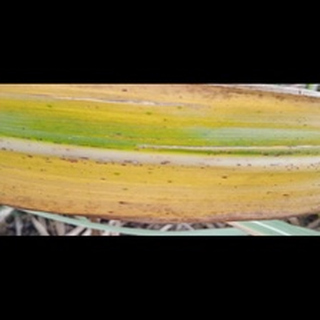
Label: sugarcane_yellow_leaf_disease